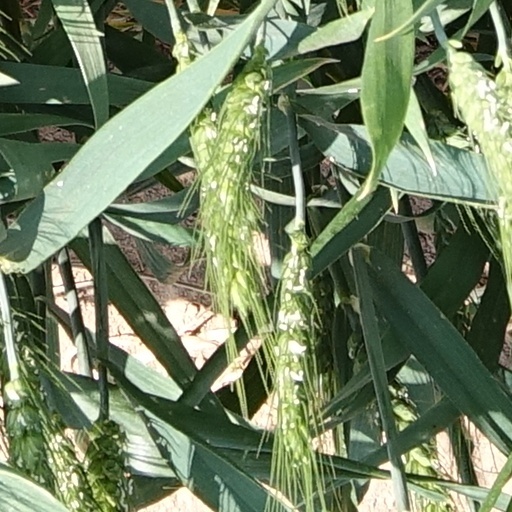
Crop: wheat